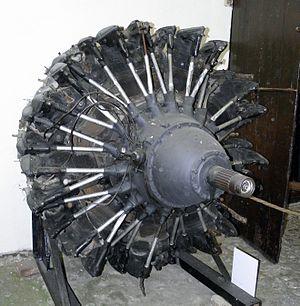
Le Gnome et Rhône 18L est un moteur aéronautique à pistons refroidi par air, à 18 cylindres en double étoile, développé à partir du Gnome et Rhône 14K Mistral Major. Prévu pour de nombreux prototypes français de la fin des années 1930, il n’a jamais été construit en série.